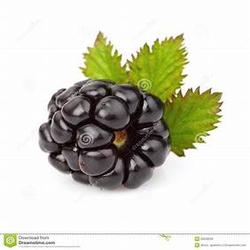
Label: Blackberry